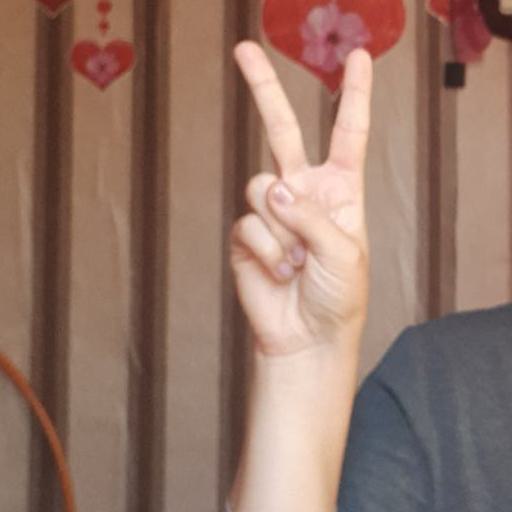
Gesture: peace